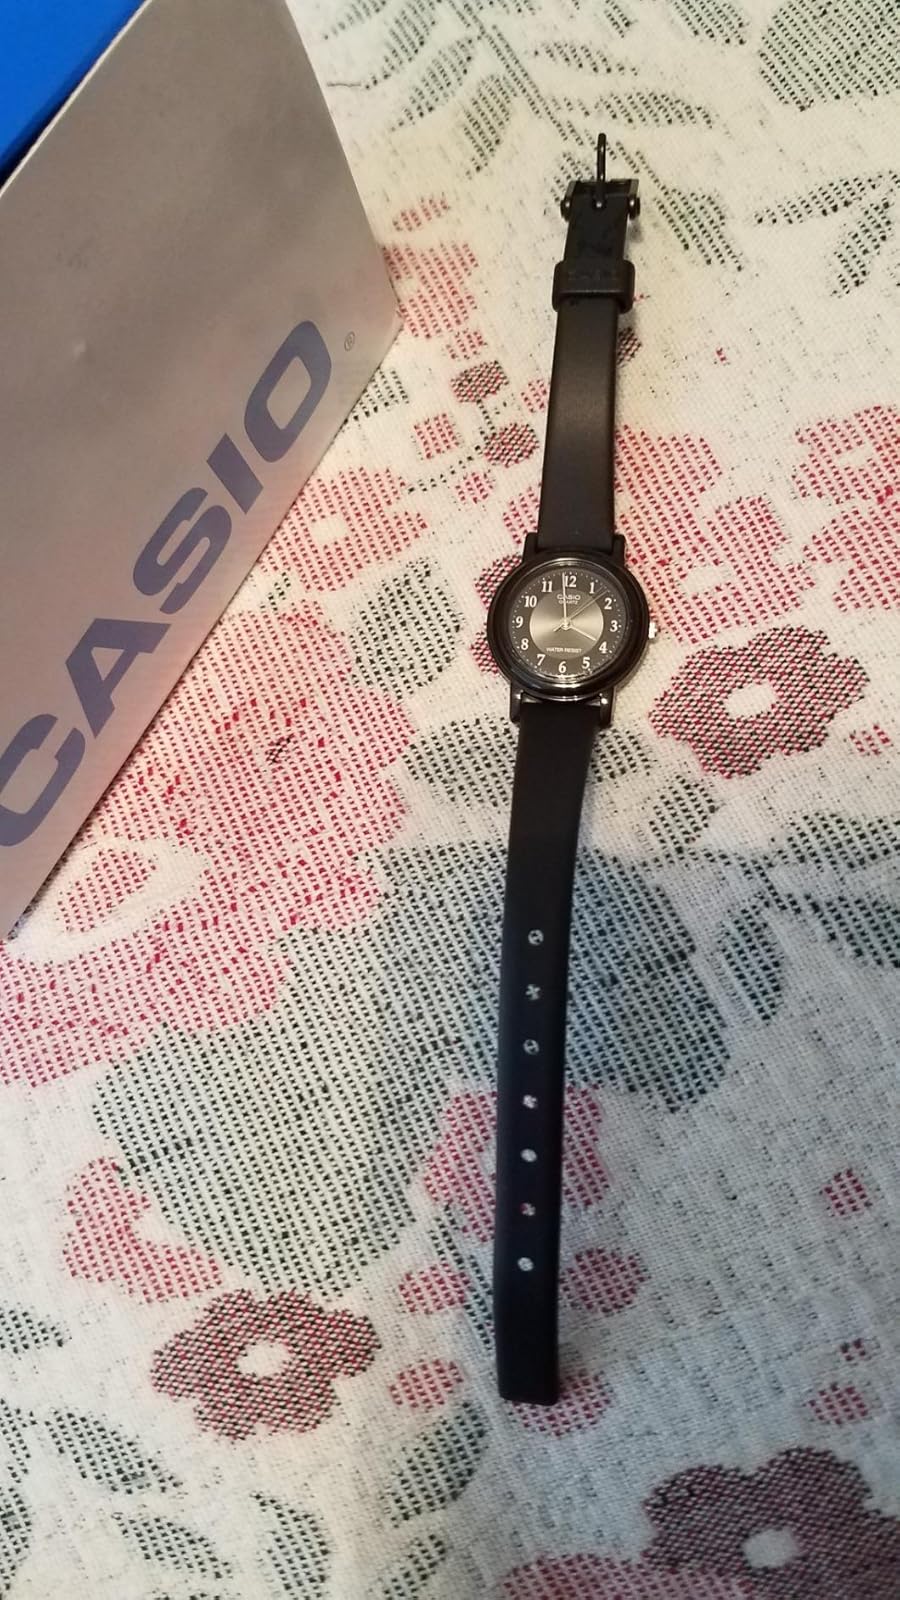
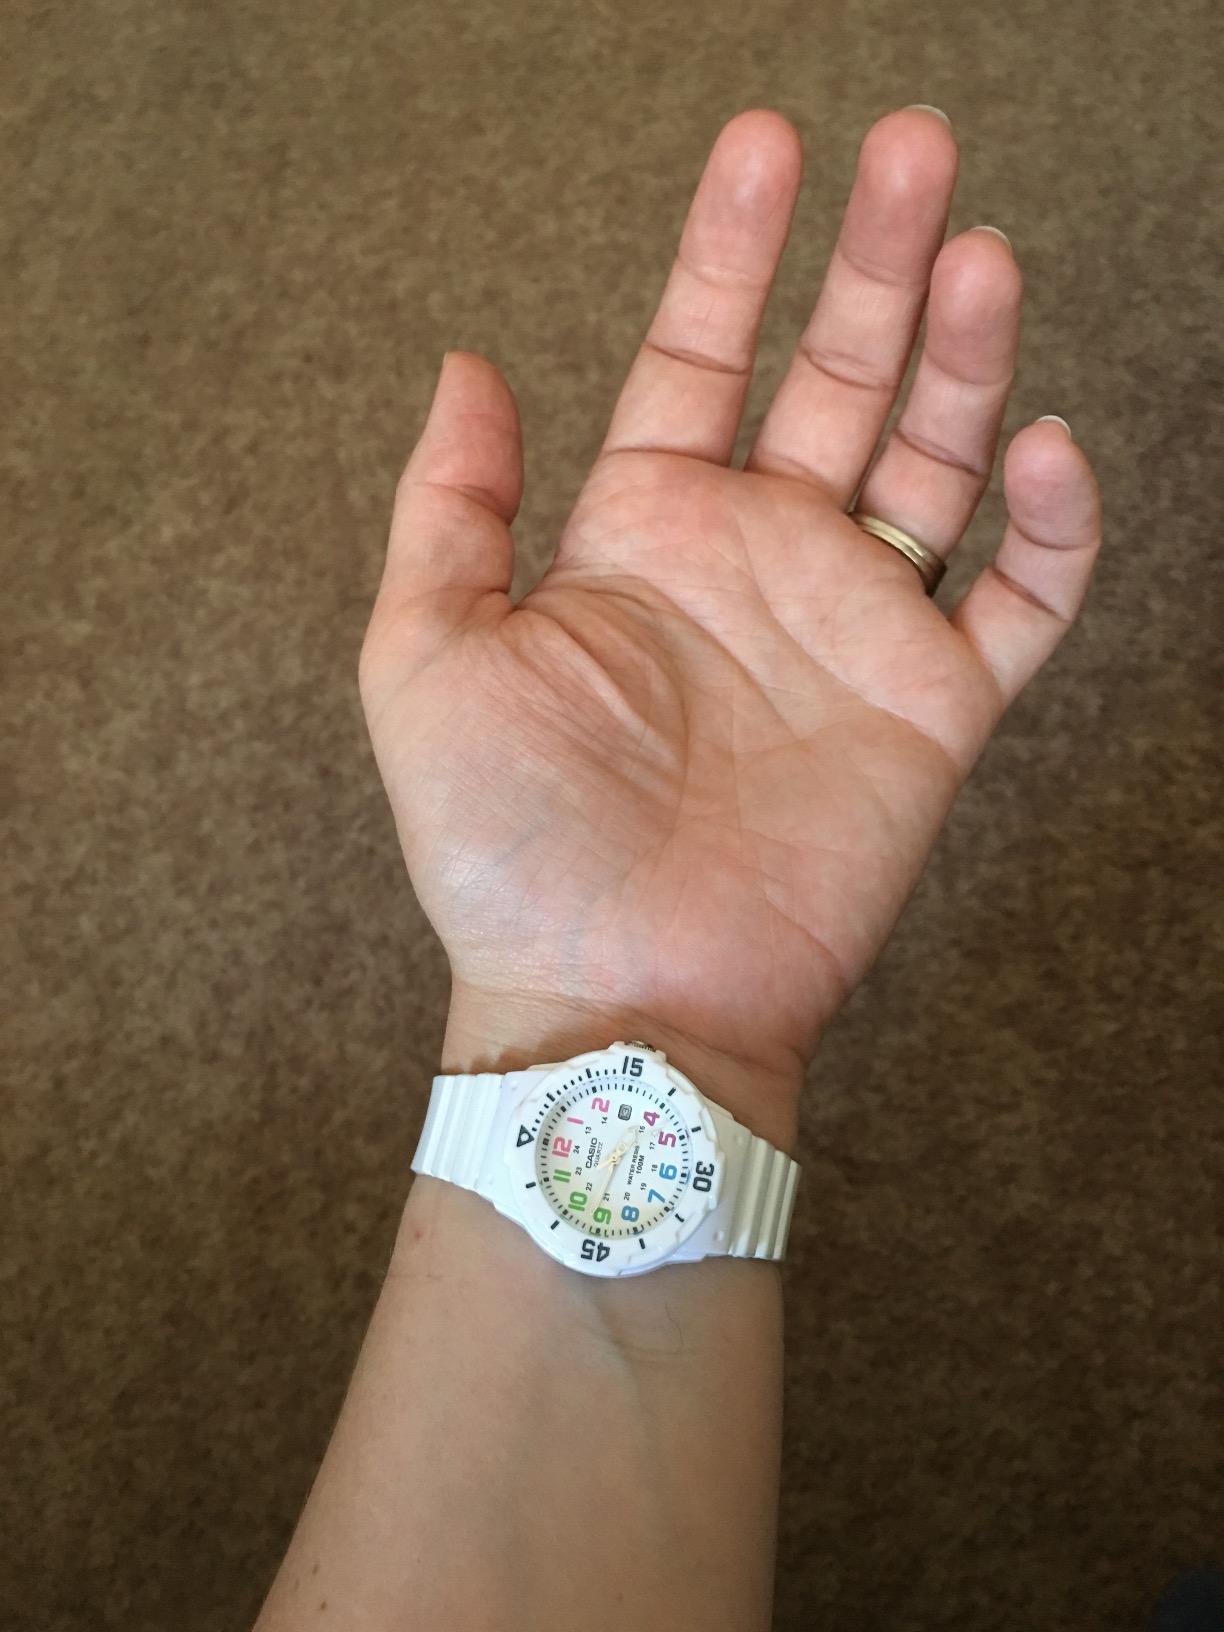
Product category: accessories_watch
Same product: no